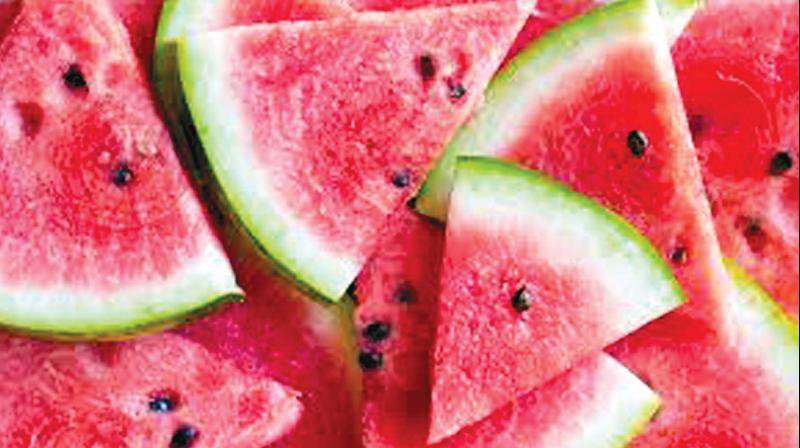
Label: Watermelon